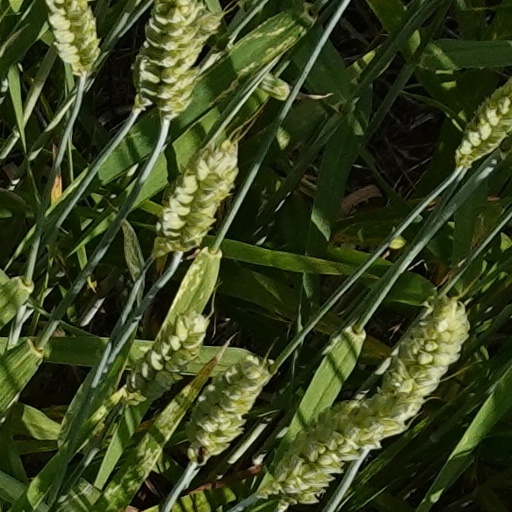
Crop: wheat